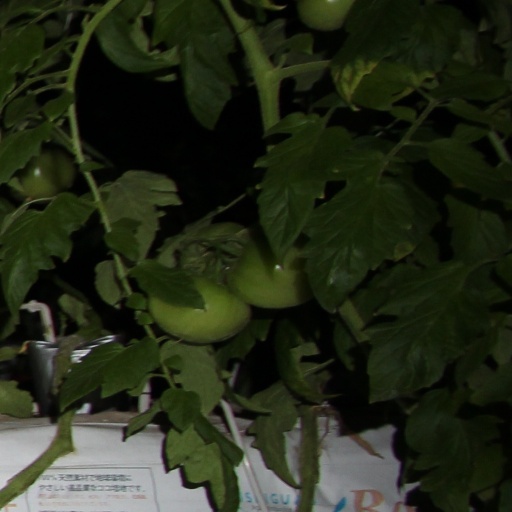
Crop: tomato